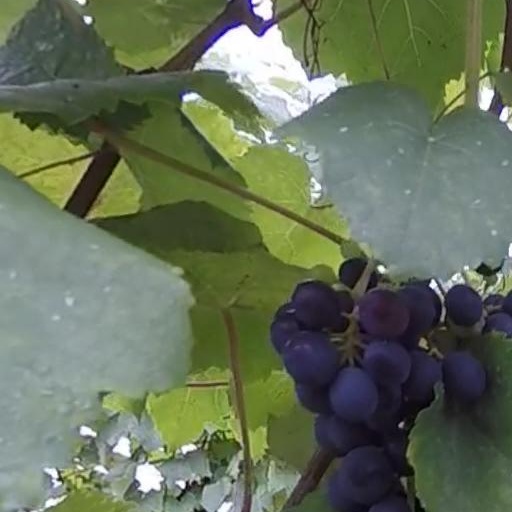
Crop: grape